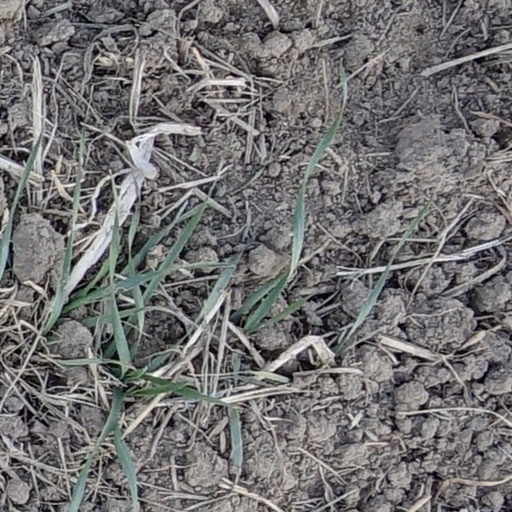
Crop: wheat